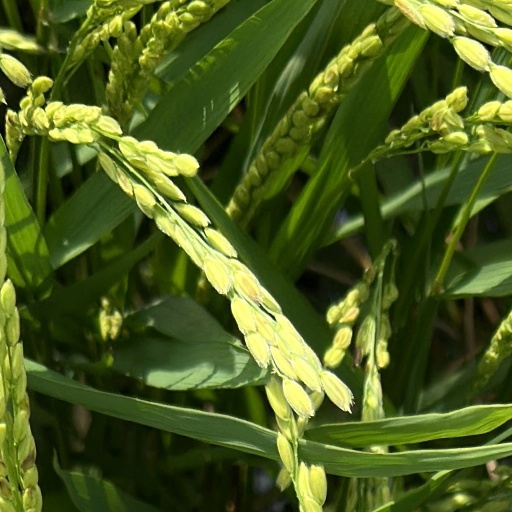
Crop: rice